Ranjit Singh

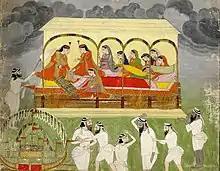
Maharaja Ranjit Singh's funeral. ca. 1840

Ranjit Singh ensured that Panjab manufactured and was self-sufficient in all weapons, equipment and munitions his army needed. His government invested in infrastructure in the 1800s and thereafter, established raw materials mines, cannon foundries, gunpowder and arms factories. Some of these operations were owned by the state, and others were operated by private Sikh operatives.